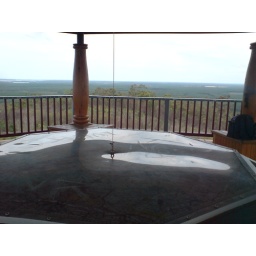
Wild Horse mountain lookout near glasshouse mountains queensland.